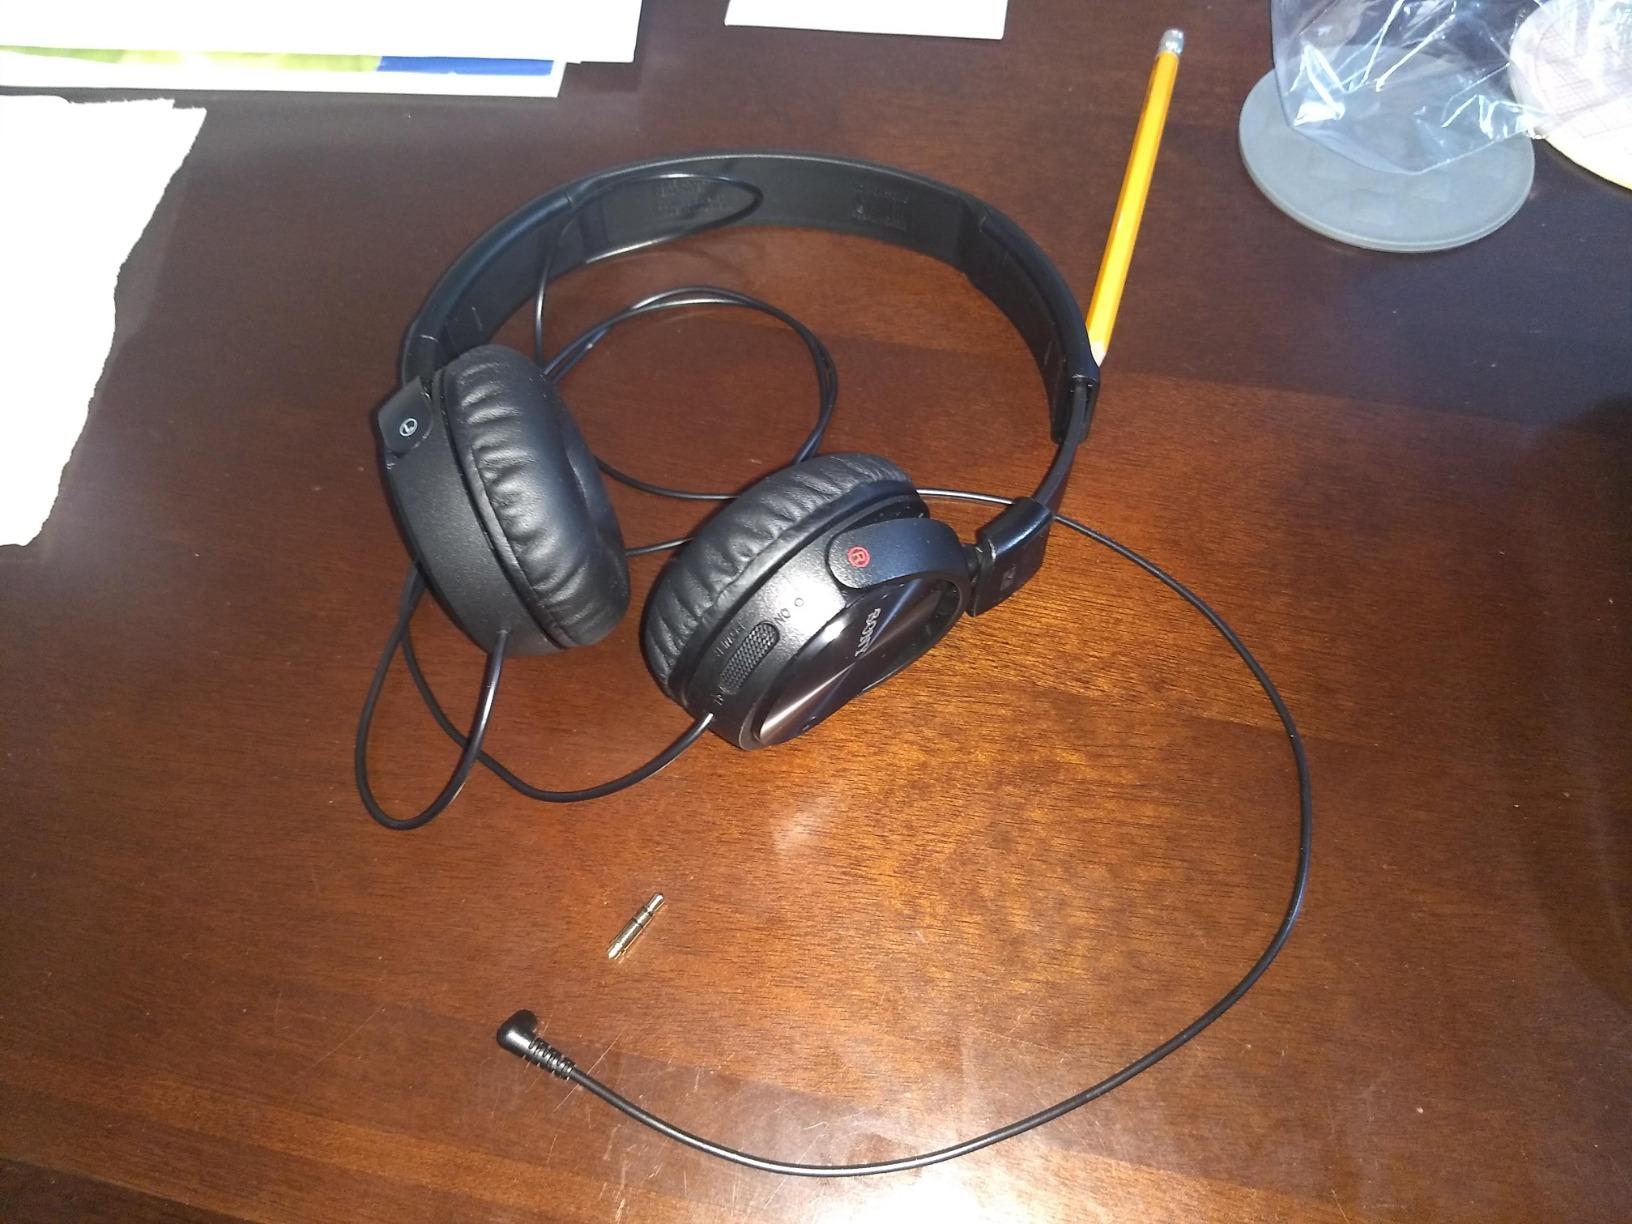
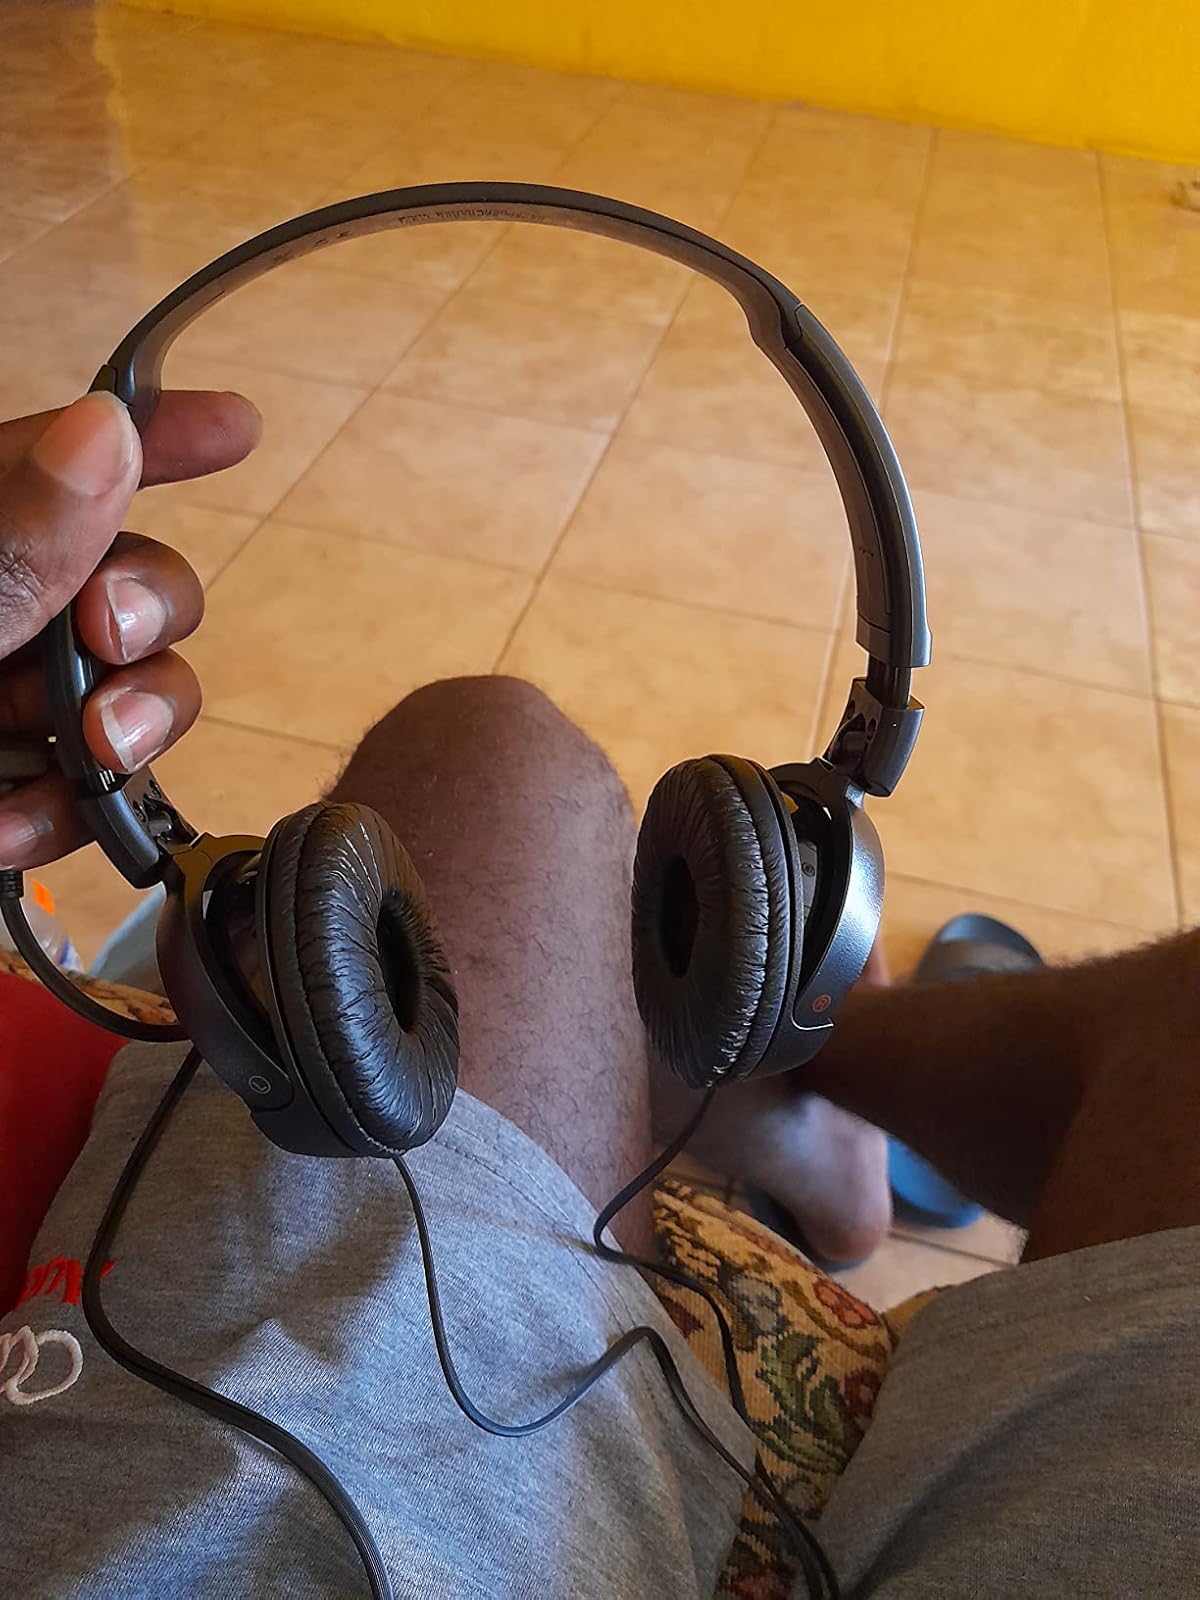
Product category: headphones
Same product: yes